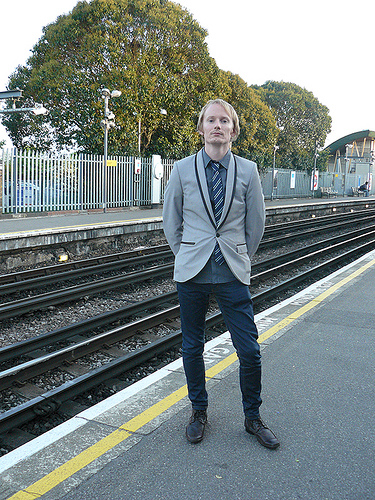
A man stands on a train station platform wearing a tie and jacket.

A person with a tie next to a train track.